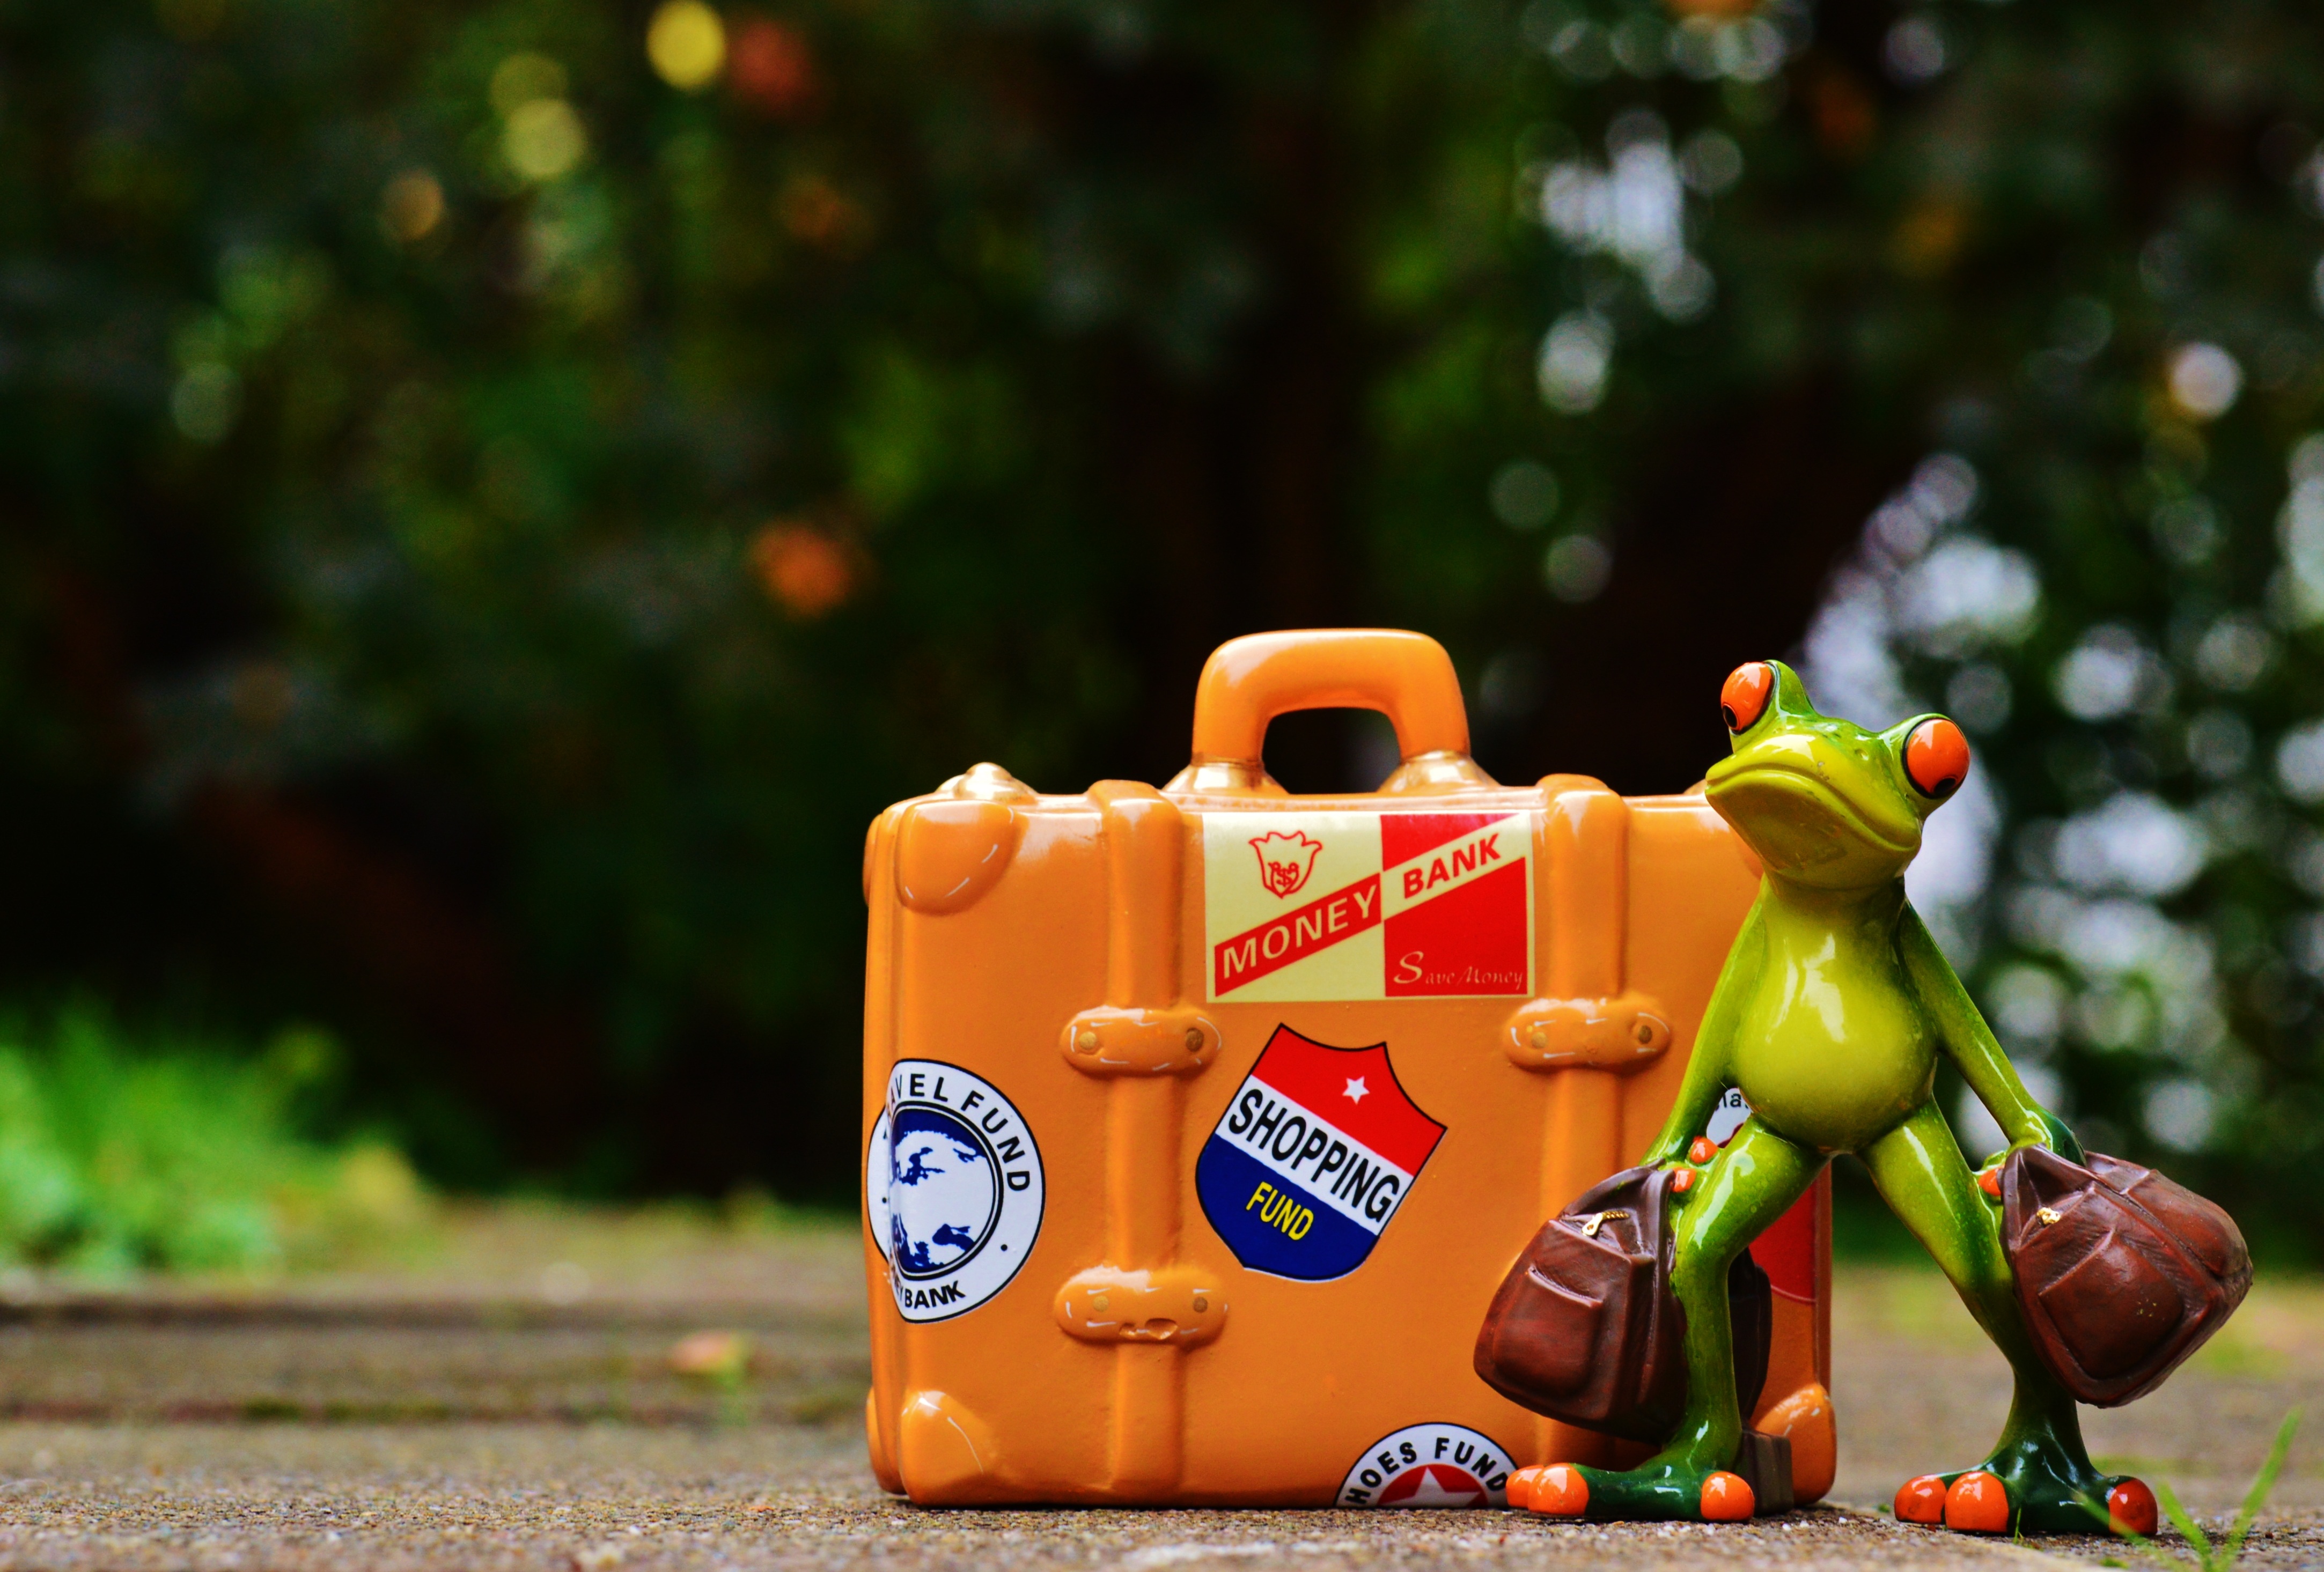
play, sweet, animal, cute, travel, trolley, holiday, frog, yellow, toy, luggage, fun, figure, holidays, funny, games, frogs, farewell, on the go, go away, holdall